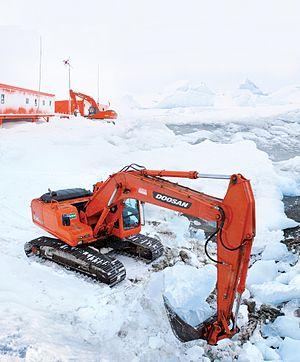
Doosan est un conglomérat sud-coréen, un chaebol, spécialisé dans les bâtiments et travaux publics, l'armement et l'industrie lourde. Doosan s'est spécialisé dans des secteurs similaires à Alstom, Siemens et General Electric, qui sont ses principaux concurrents.
Doosan est un conglomérat sud-coréen, un chaebol, spécialisé dans les bâtiments et travaux publics, l'armement et l'industrie lourde. Doosan s'est spécialisé dans des secteurs similaires à Alstom, Siemens et General Electric, qui sont ses principaux concurrents.